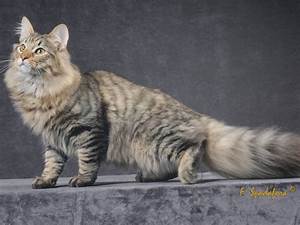
Label: gatto